Silesian Wars

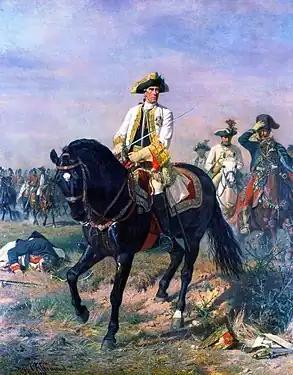
Austrian commander Ernst von Laudon surveying the 1759 Battle of Kunersdorf, where the Russian and Austrian forces combined to defeat the Prussians, as depicted by Siegmund L'Allemand

As Austria, France and Russia formed a new anti-Prussian coalition, Frederick became convinced that Prussia would be attacked in early 1757 and once again chose to strike first. On 29 August 1756 he preemptively invaded neighbouring Saxony, beginning the Third Silesian War. As Austria's and Prussia's allies joined the fighting, the conflict quickly widened into what became the pan-European Seven Years' War. The Prussians occupied Saxony in late 1756 and made large advances in Bohemia in early 1757, winning a series of battles while advancing to Prague. In May Prussian forces drove back the Austrian defenders in the Battle of Prague, taking great losses, and then besieged the city. An Austrian counter-attack culminated in the major Austrian victory at the Battle of Kolín on 18 June, which drove the Prussians out of Bohemia entirely. Meanwhile, Russian and Swedish invasions from the east and north divided Prussia's forces. The Russian invaders in East Prussia won the Battle of Gross-Jägersdorf on 30 August, but they made little strategic progress due to recurring logistical problems.